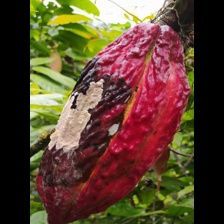
Label: moniliophthora